Berberis aquifolium

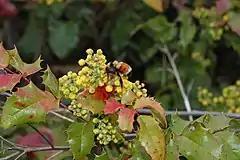
The yellow flowers are pollinated by "Bombus" species, amongst other insects.

Berberis aquifolium, the Oregon grape or holly-leaved barberry, is a North American species of flowering plant in the family Berberidaceae. It is an evergreen shrub growing up to tall and wide, with pinnate leaves consisting of spiny leaflets, and dense clusters of yellow flowers in early spring, followed by dark bluish-black berries.